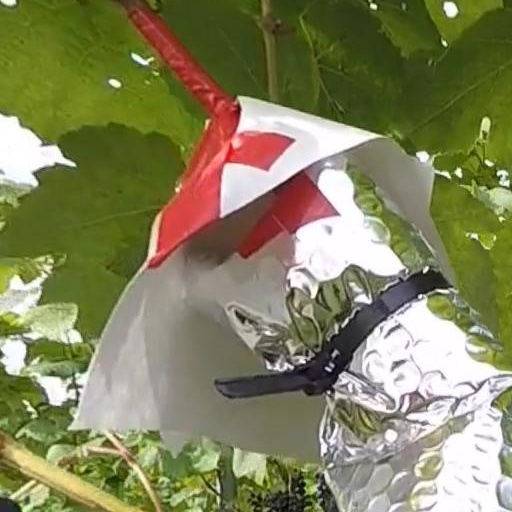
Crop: grape